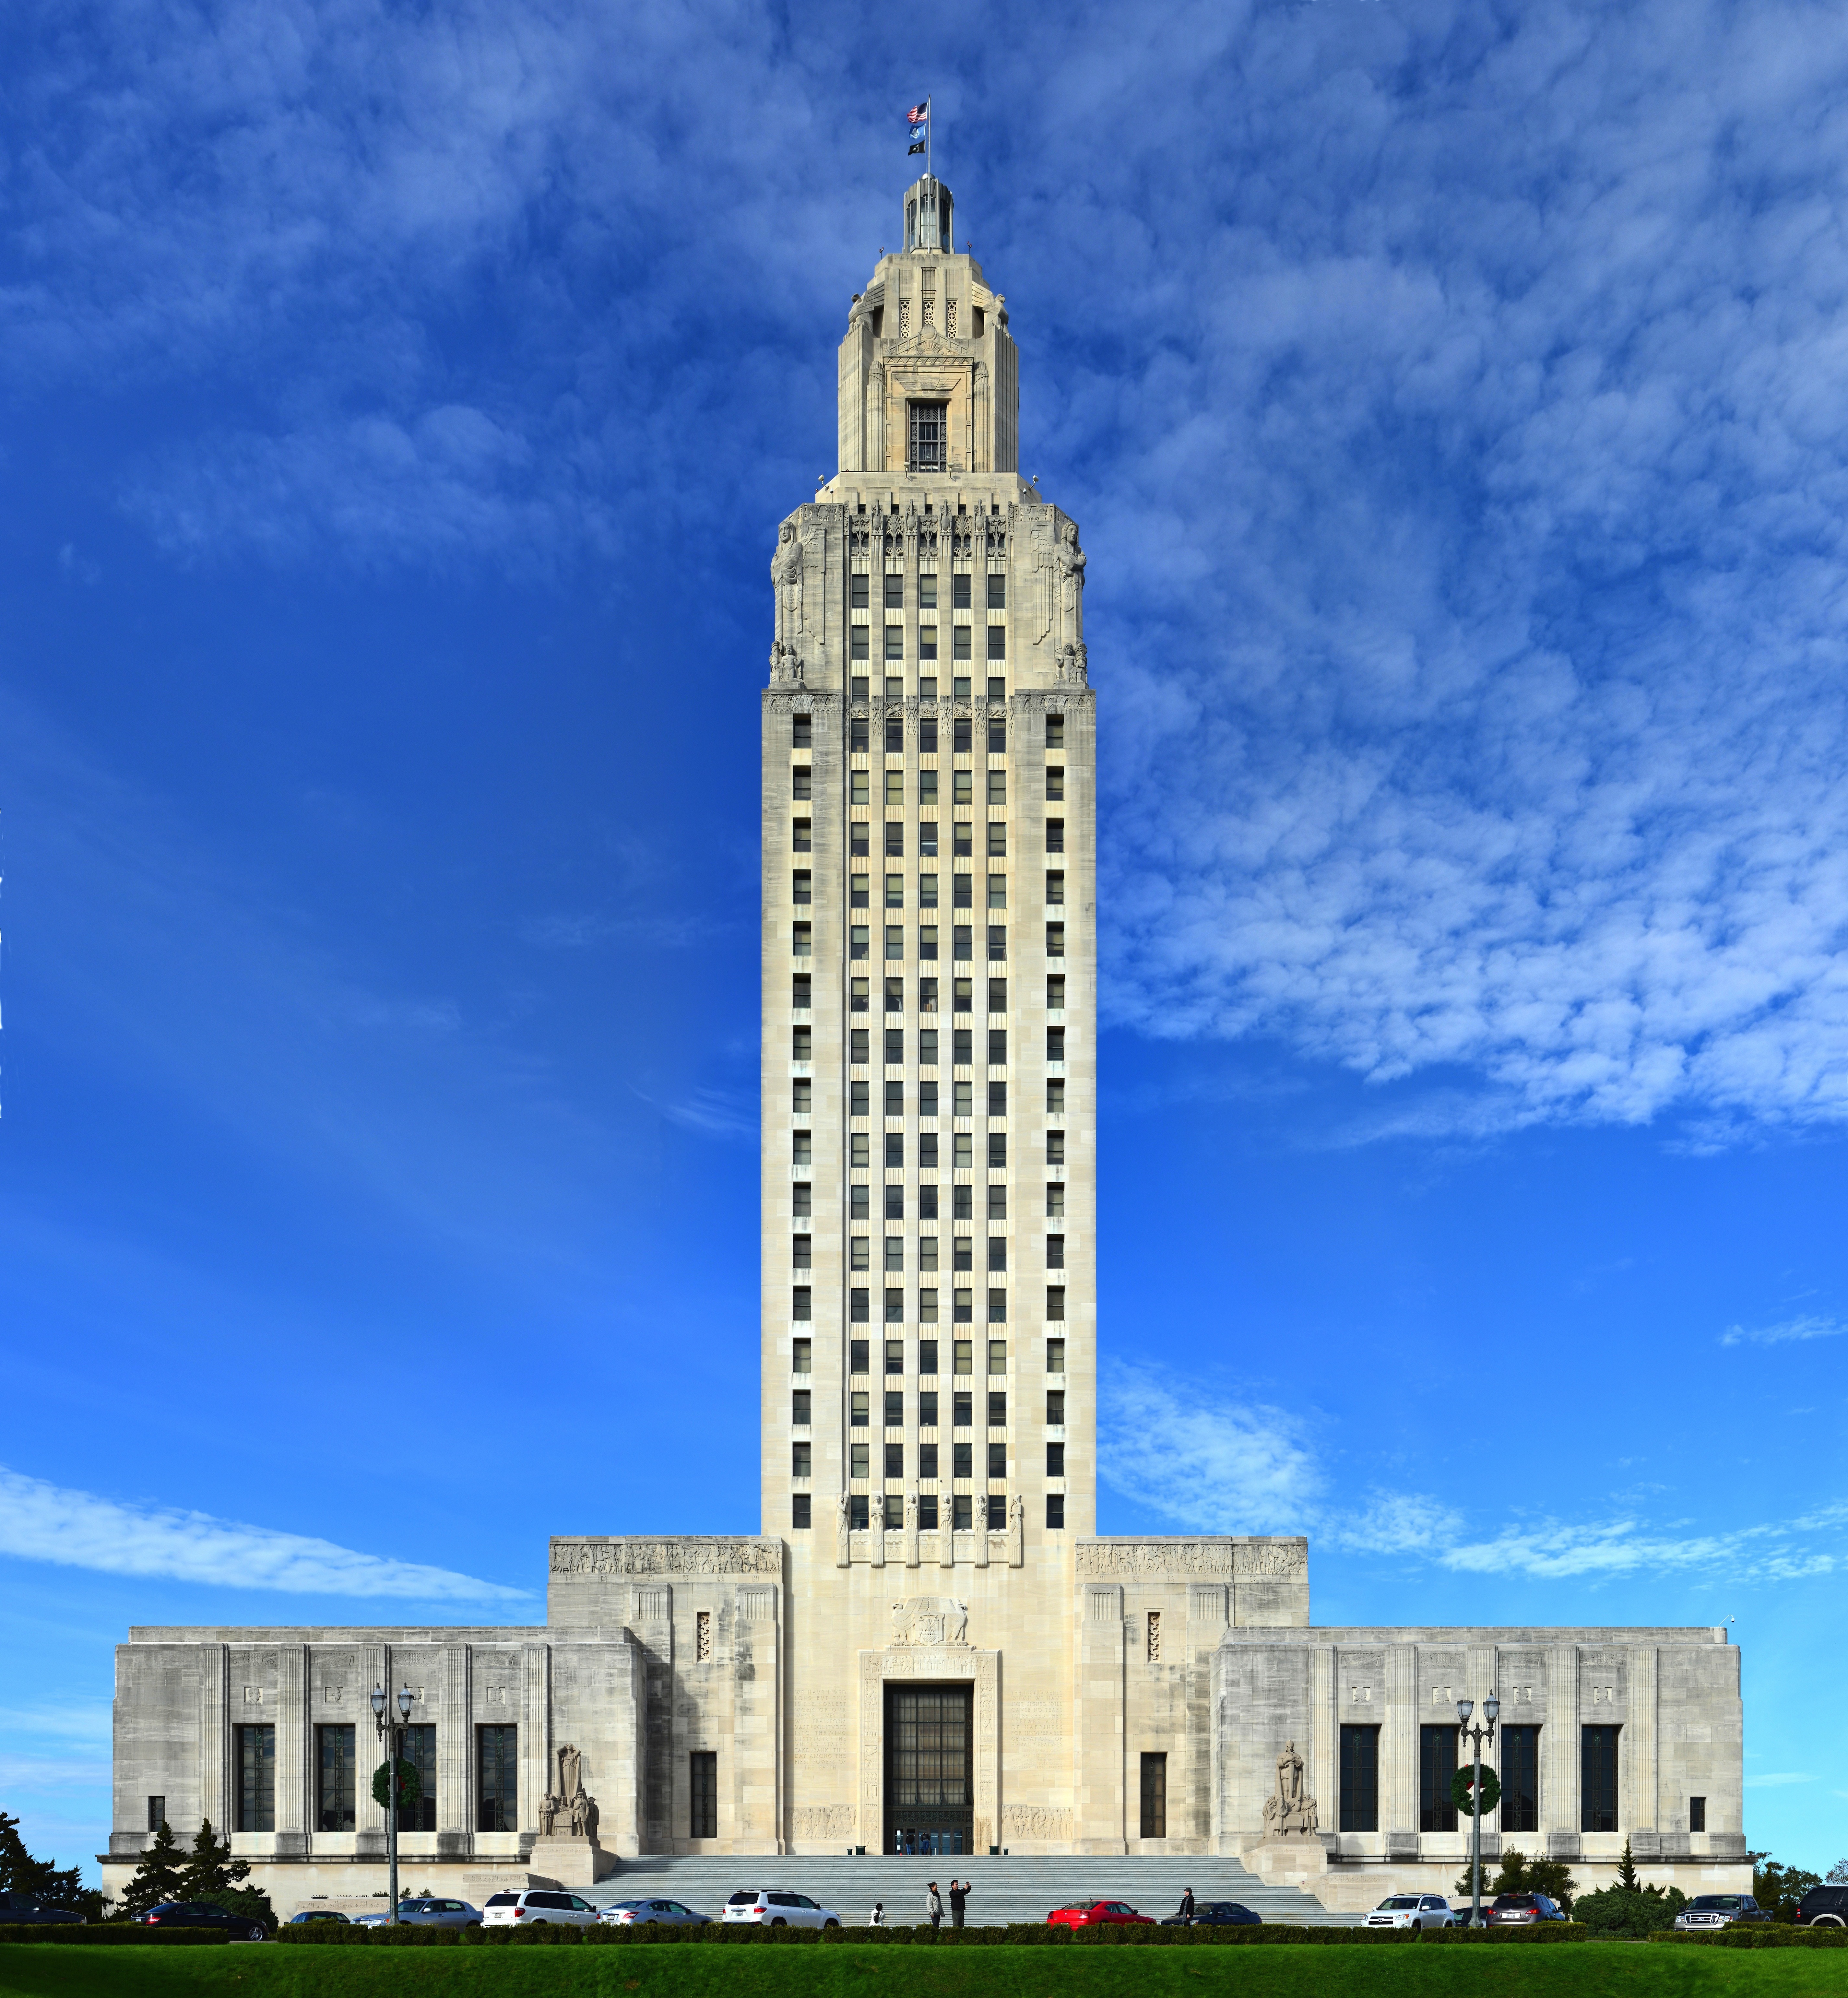
architecture, structure, sky, skyline, building, city, skyscraper, cityscape, tower, landmark, tower block, place of worship, bell tower, outside, clouds, spire, steeple, government, historical, state capitol, louisiana, baton rouge